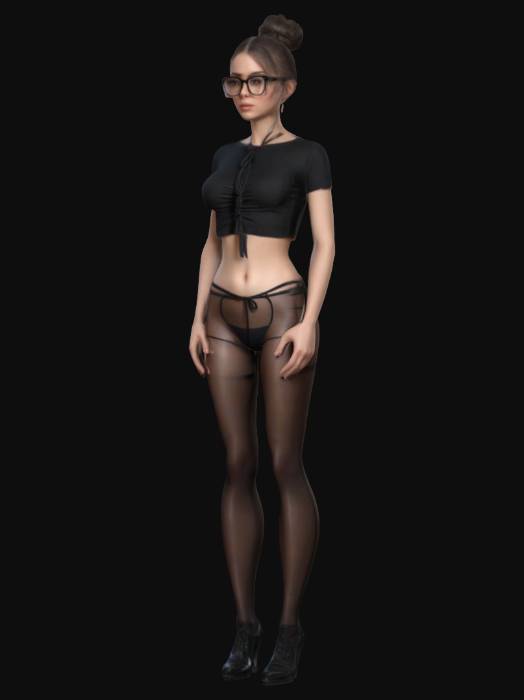
미적 점수 (1~10점): 6